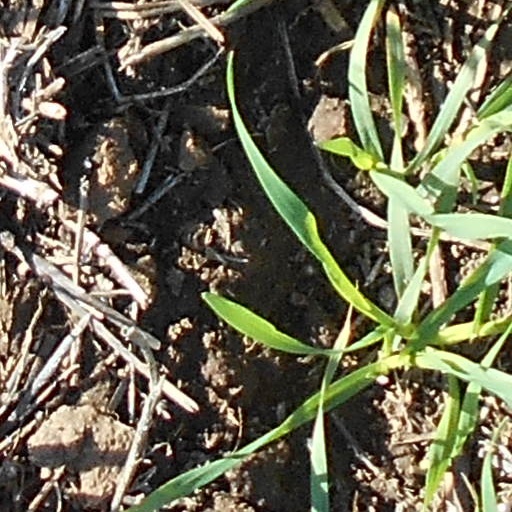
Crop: wheat